First Geneva Convention

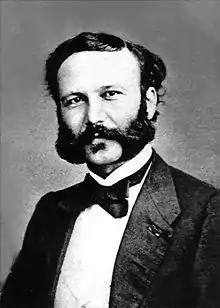
Henry Dunant, co-founder of the Red Cross

The 1864 Geneva Convention was instituted during a critical period in European politics and the military. The American Civil War had been raging elsewhere since 1861, and would ultimately claim between 750,000 and 900,000 lives. Between the fall of Napoleon at the Battle of Waterloo in 1815 and the rise of his nephew in the Italian campaign of 1859, the powers had maintained peace in western Europe.